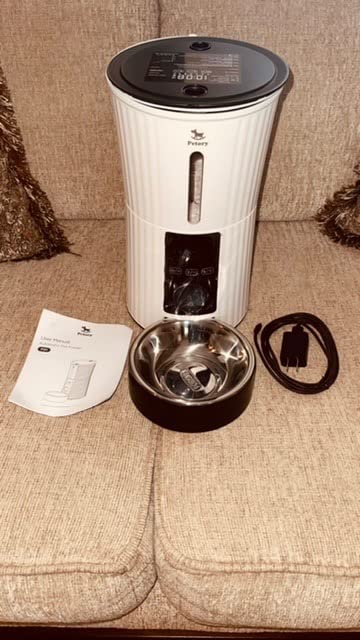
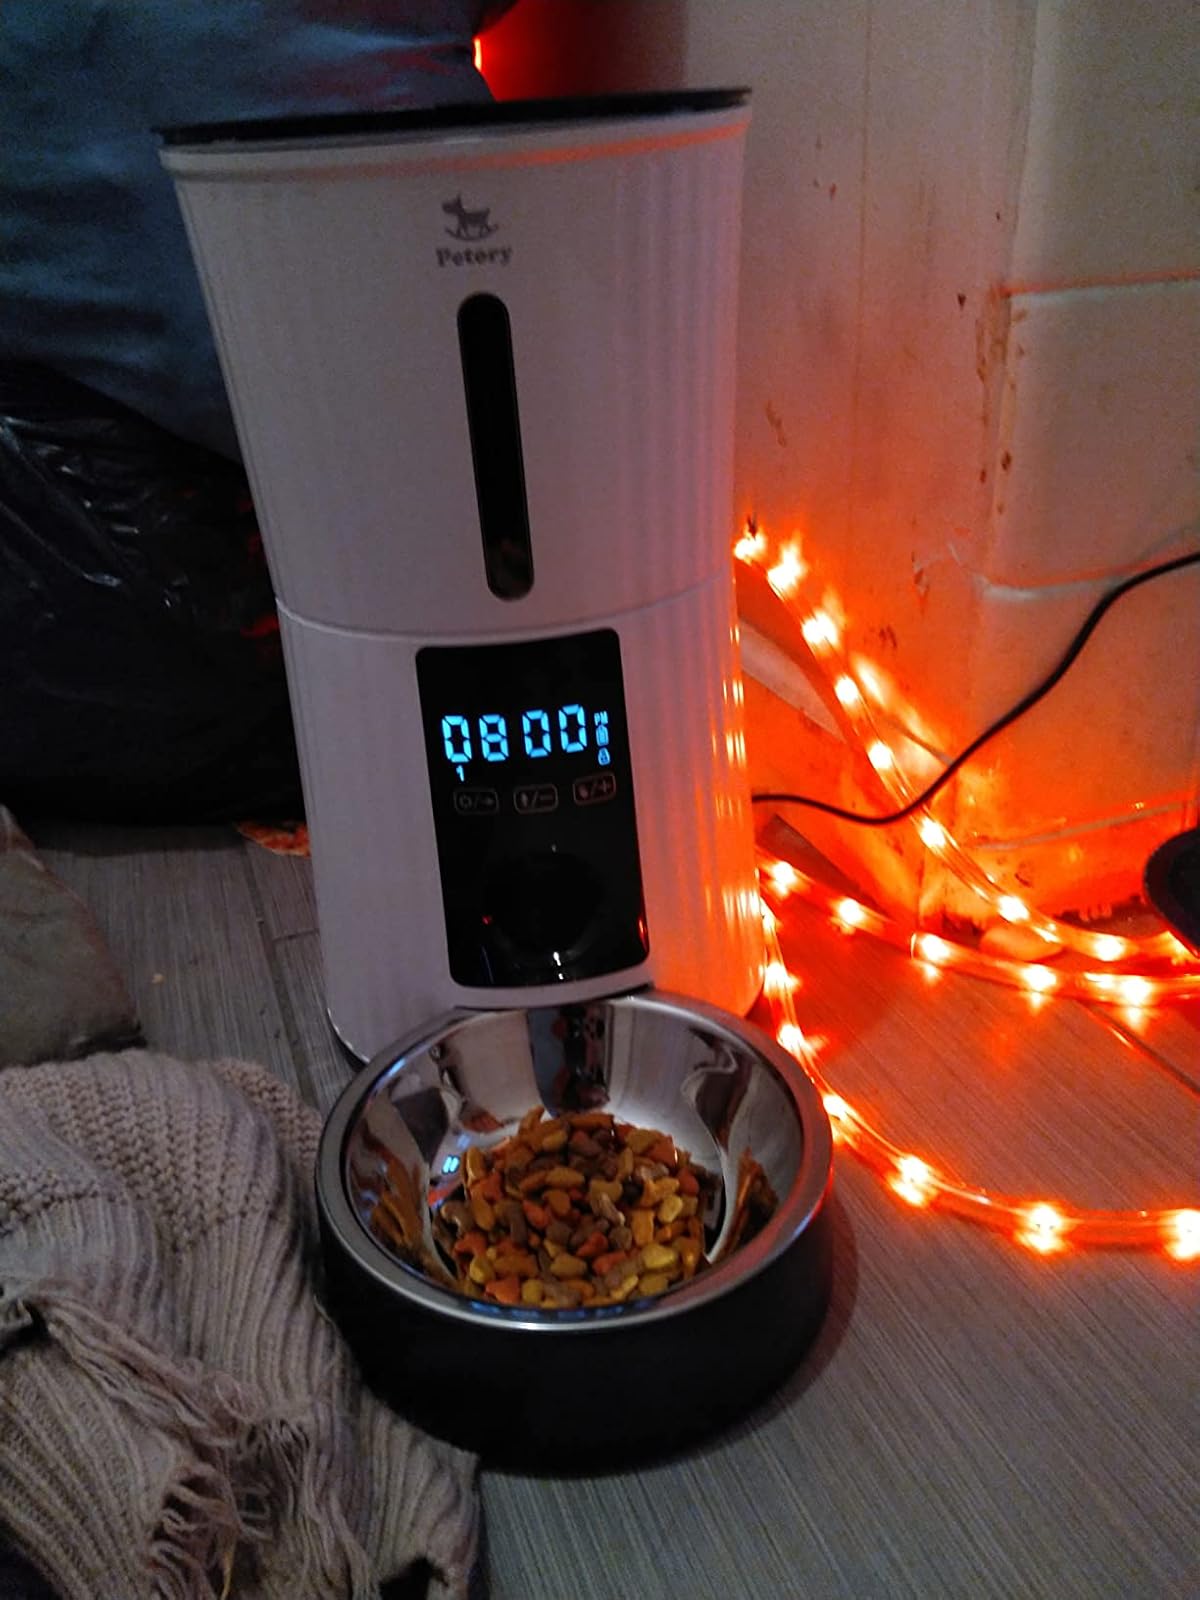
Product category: items_feeder
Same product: yes